Jenifer McKitrick

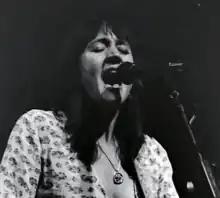
Jenifer McKitrick performing with Orange Sunshine in San Francisco

Jenifer McKitrick (born May 5, 1966) is a songwriter. She was born in Defiance, Ohio. McKitrick was a founding member of bands including the Bettys, Swingin' Doors, Spank the Eggman, the Outskirts, Orange Sunshine, and Some Girls.